John Foley (bushranger)

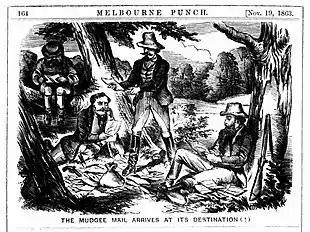
’The Mudgee mail arrives at its destination (!)’, a satirical response to the lucrative mail-coach robbery by Lowry and Foley ("Melbourne Punch", November 1863).

Late in the morning of Monday, 13 July 1863, Cobb and Co.’s Mudgee mail coach was held up by two bushrangers. The coach had left Mudgee the previous evening with one passenger, Henry Kater, the accountant of the Mudgee branch of the Australian Joint Stock Bank. Kater had charge of a parcel of bank-notes amounting to £5,700. Along the way the coach picked up another passenger, Mrs. Smith, the wife of an inn-keeper at Ben Bullen. At the time of the robbery the coach was ascending the steep rise known as ‘Big Hill’, sixteen miles from Bowenfels. Two men on horseback came down the hill and bailed up the coach-driver and Kater, who was walking alongside the coach because of the steep incline. The coach-driver was ordered to drive into the bush.